Jewish greetings

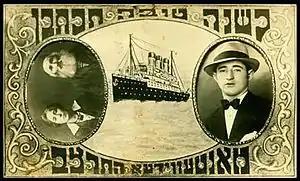
"Le'Shana Tova Tikatevu", greeting card from Montevideo, 1932.

There are several Jewish and Hebrew greetings, farewells, and phrases that are used in Judaism, and in Jewish and Hebrew-speaking communities around the world. Even outside Israel, Hebrew is an important part of Jewish life. Many Jews, even if they do not speak Hebrew fluently, will know several of these greetings—most are Hebrew, and among Ashkenazim, some are Yiddish.